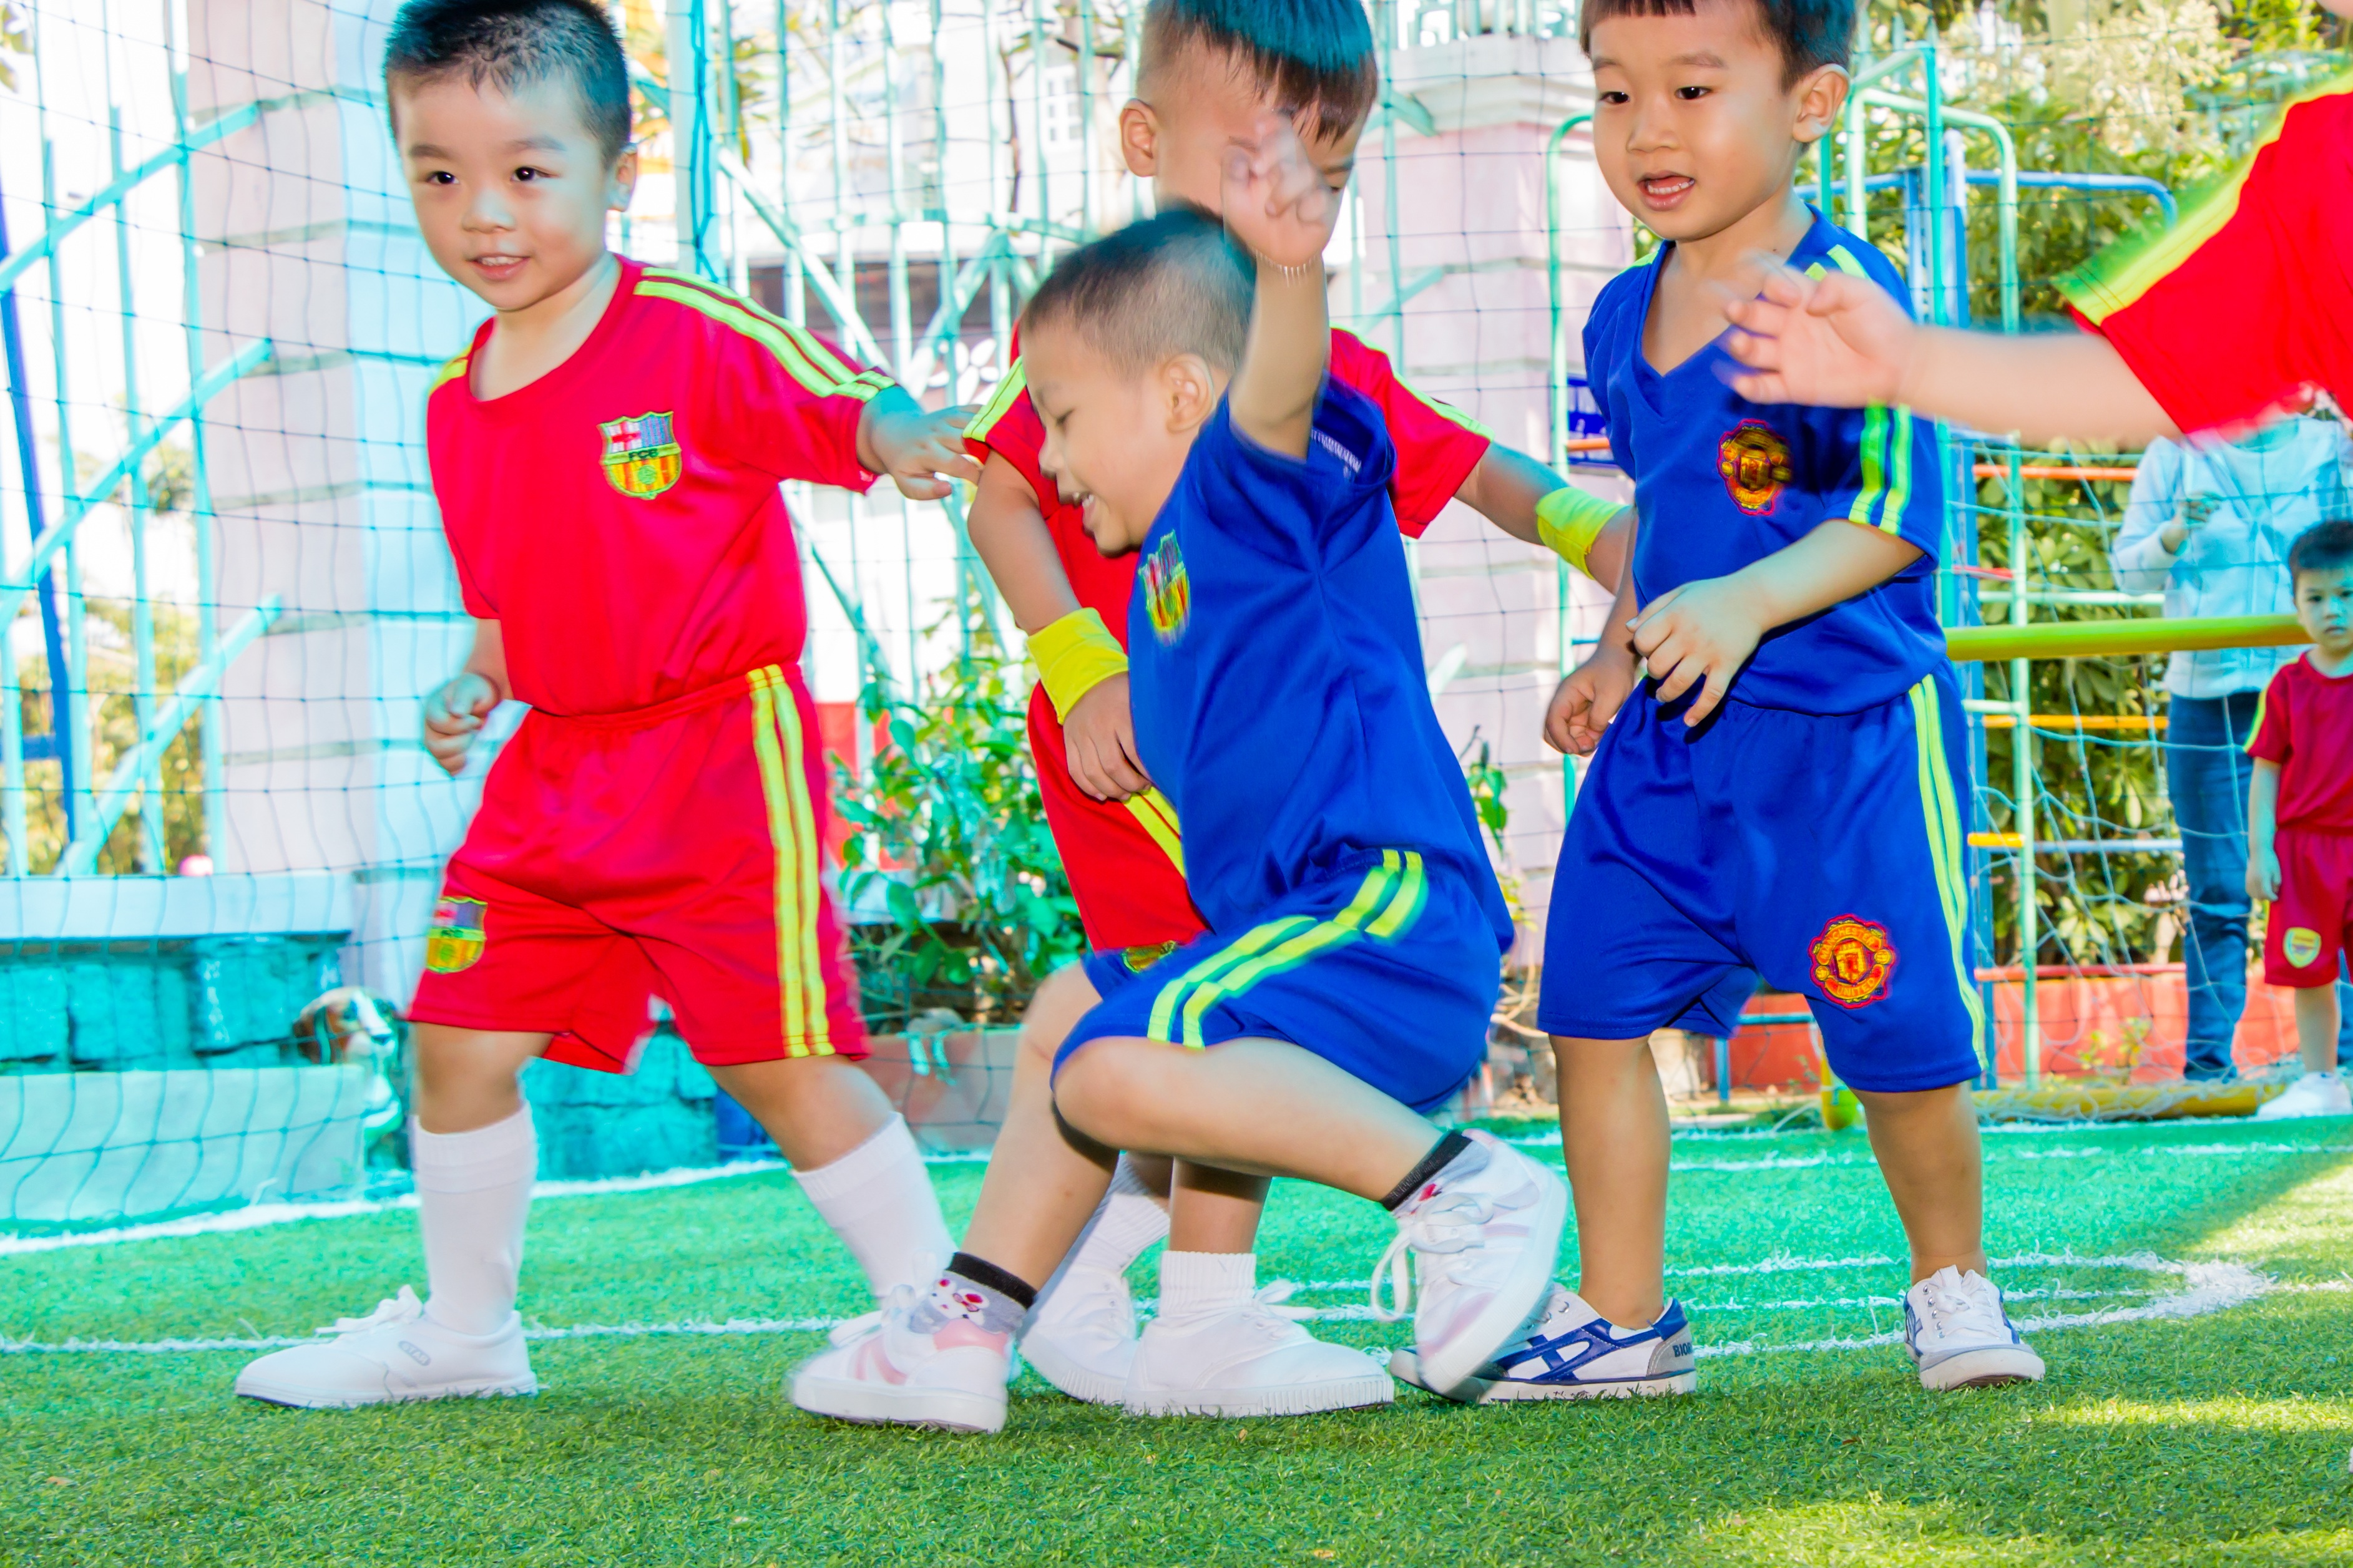
sport, game, play, male, young, soccer, child, children, team, tournament, schools